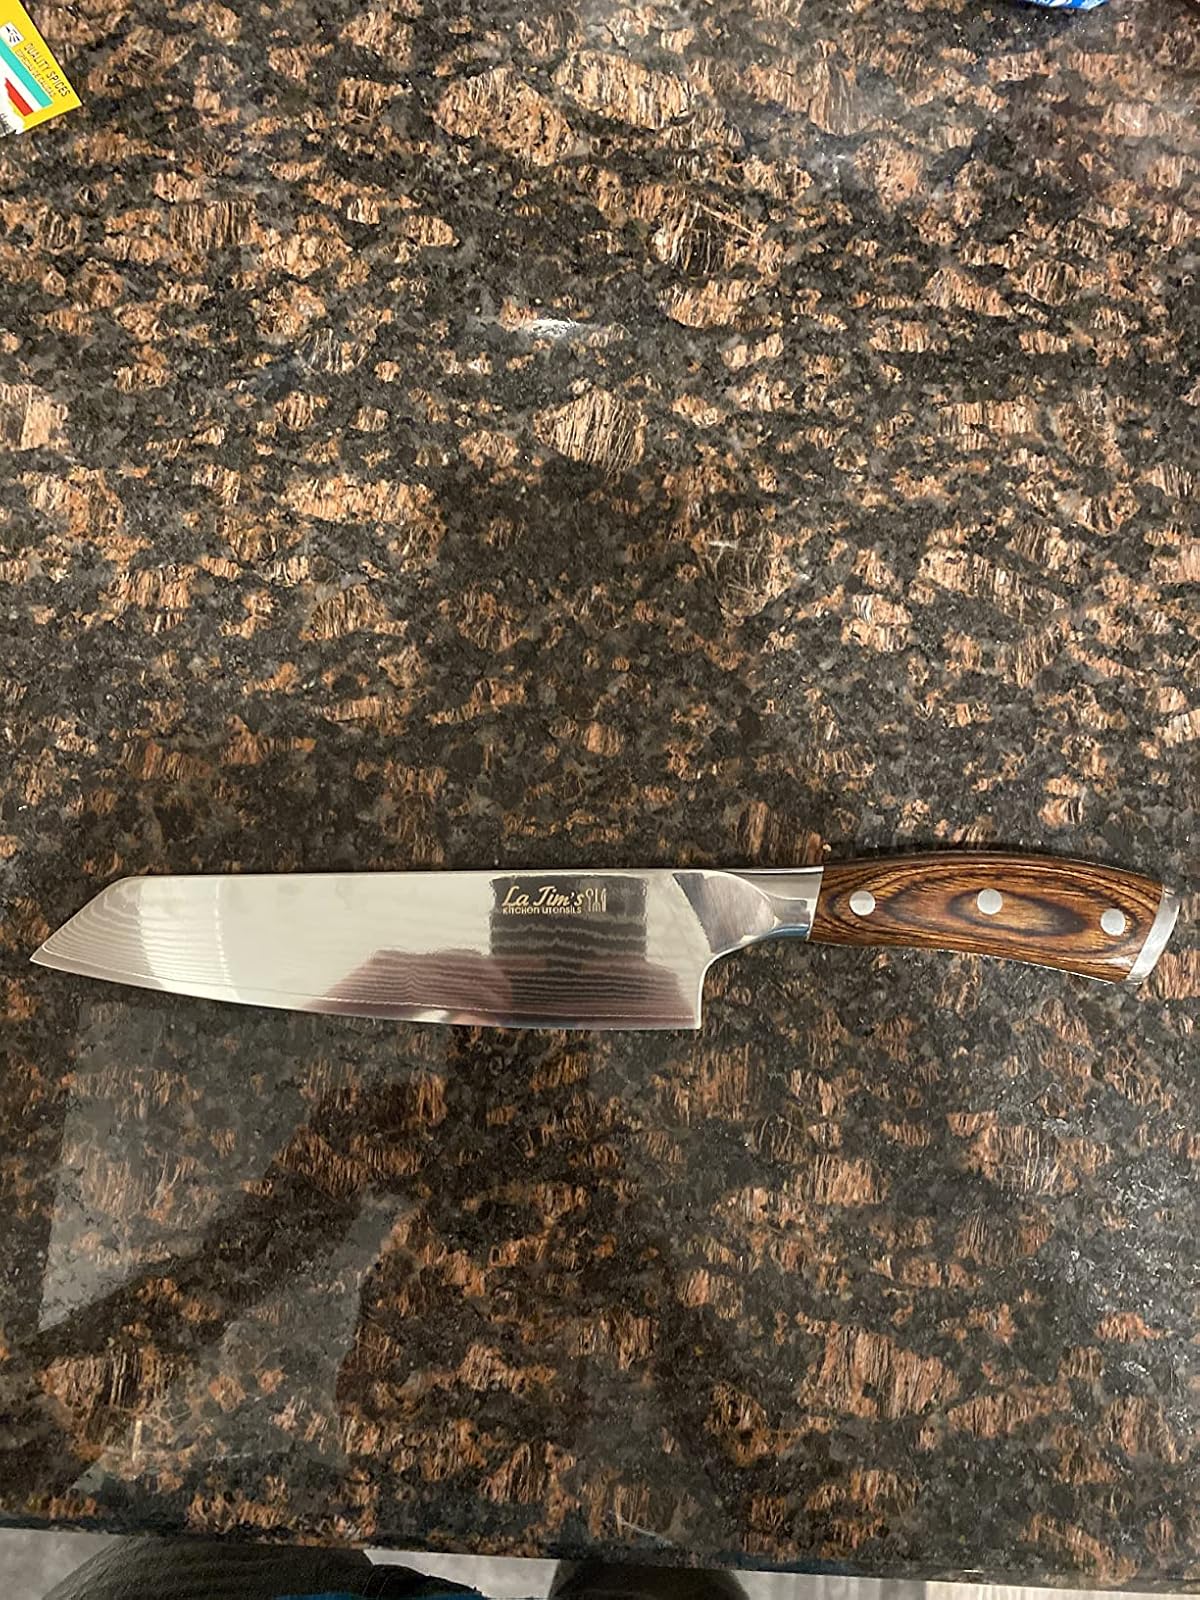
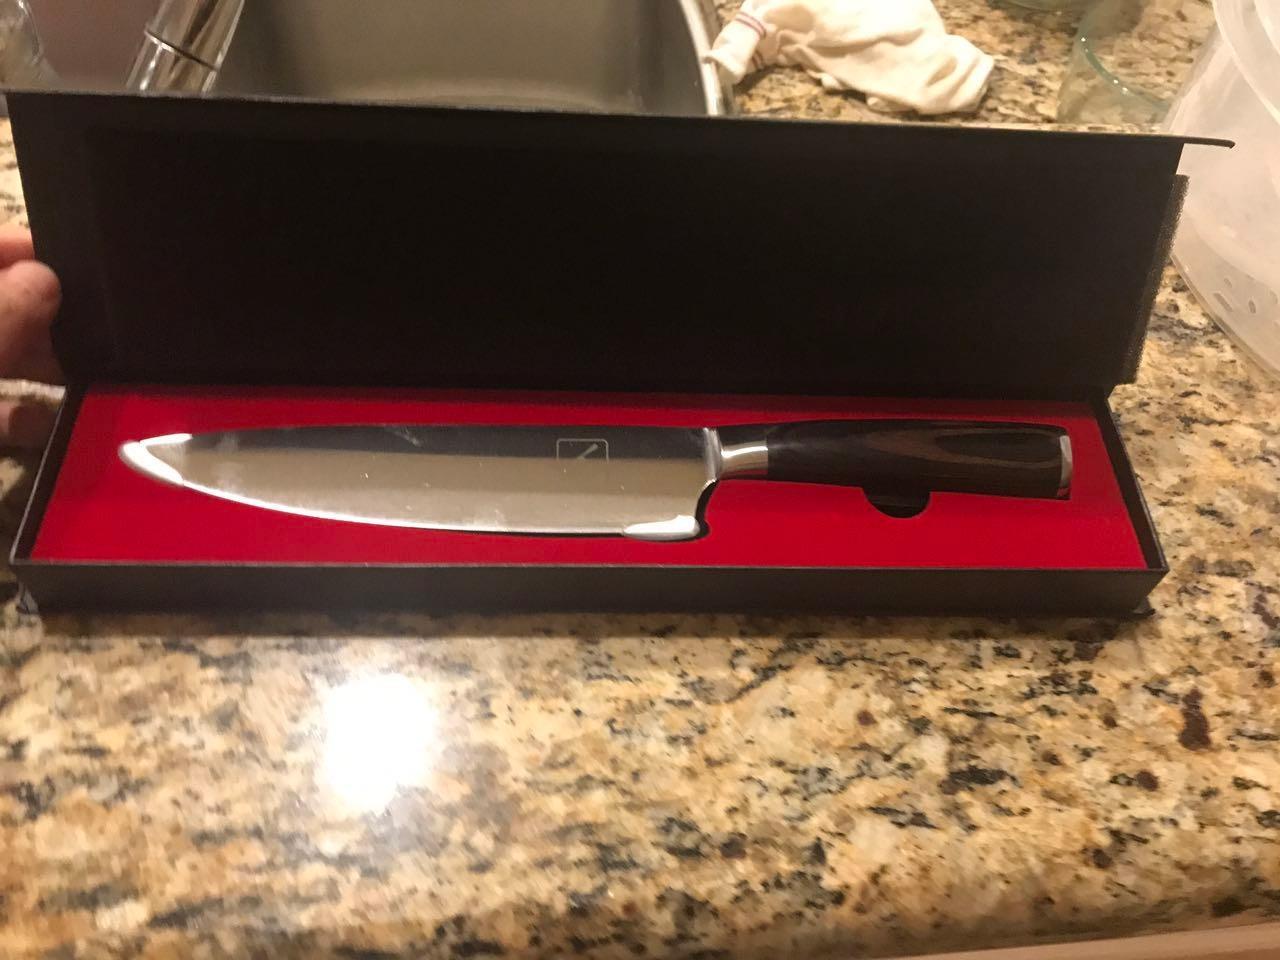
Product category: items_knife
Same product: no